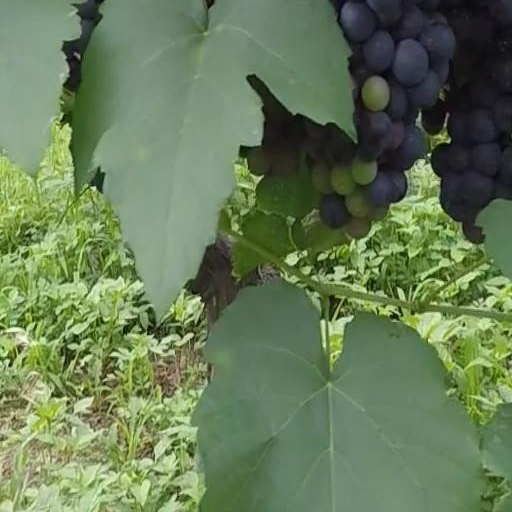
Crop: grape